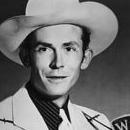
Age: 27